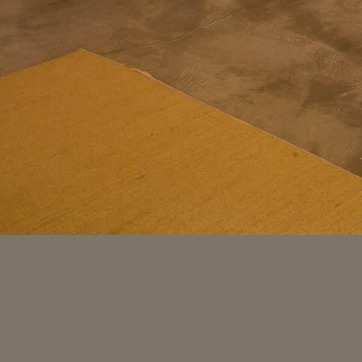
Material: carpet